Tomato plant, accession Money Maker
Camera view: bottom (45 deg); turntable rotation: 0 degrees
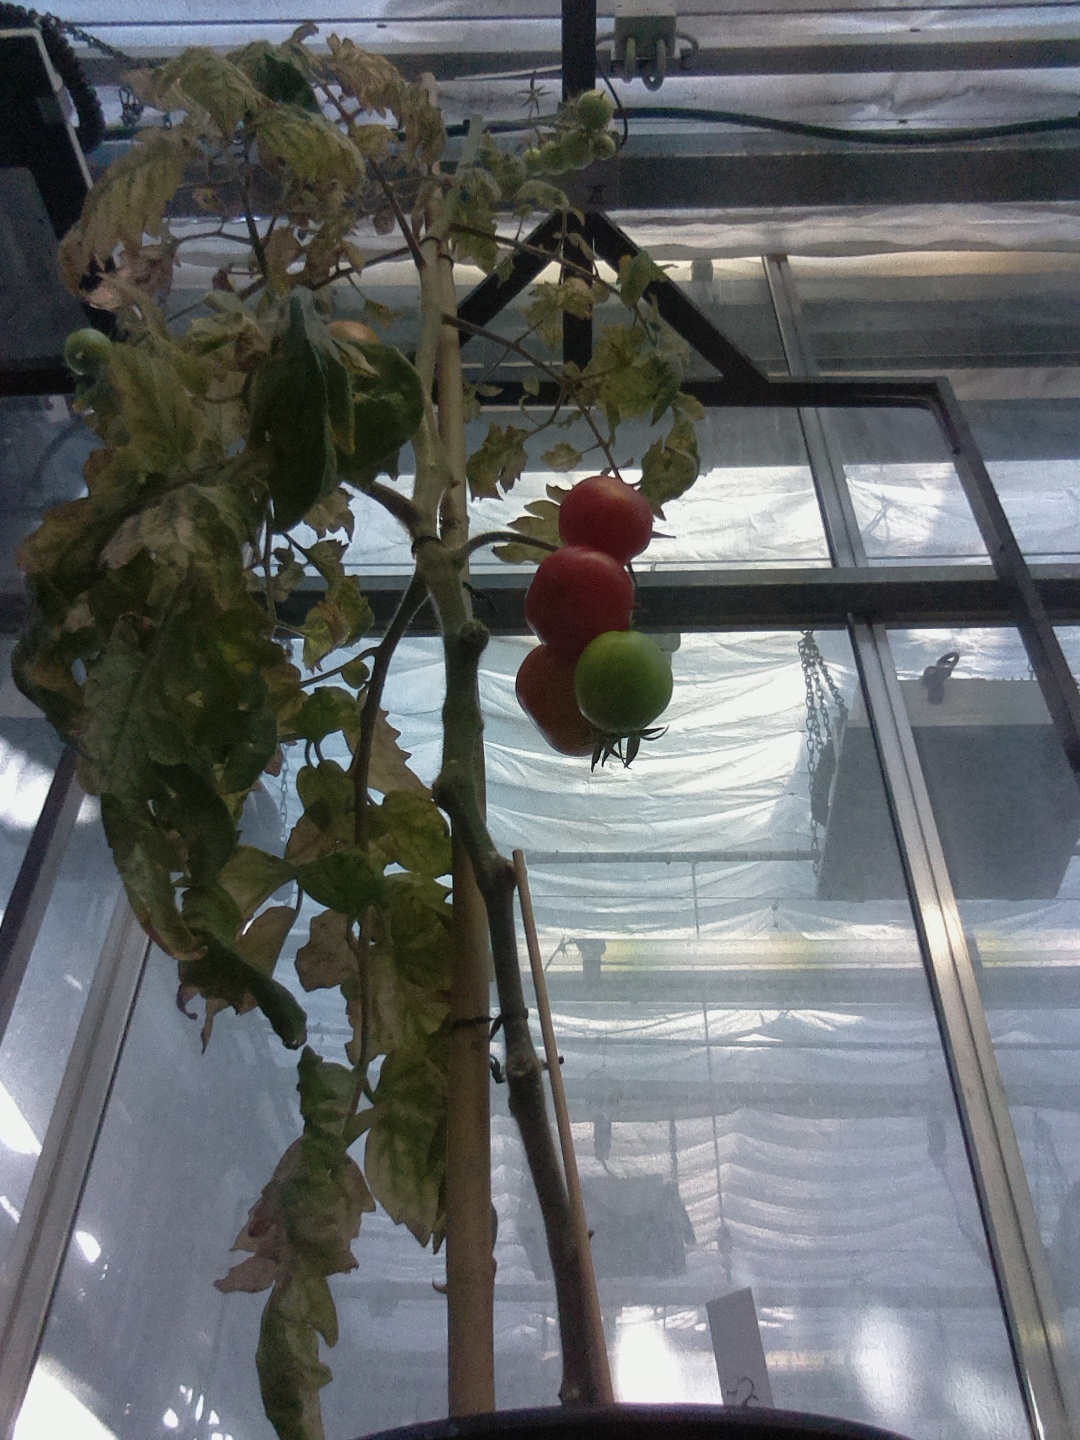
BBCH growth stage 83: 30%-40% of fruits show typical fully ripe color